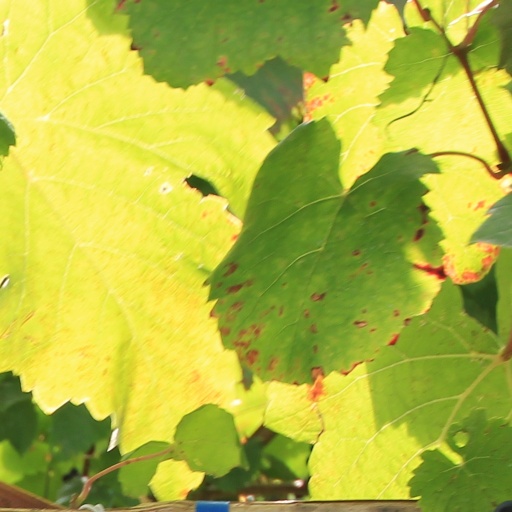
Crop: grape